St. Astvatzatzin

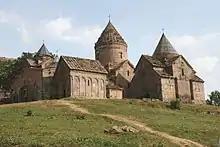
The Goshavank Monastery

The church of St Astvatzatzin (Mother of God) in Armenia is a series of small, free-standing cruciform churches and was built in 1866 and for which quite a large number of decorative parts from the already ruined cathedral was used. The entire area contains a rich presence of historical evidence, among others the remnants of building, which according to T. Tormanian are the ruins of noble residence, probably belonging to the house of Kamsarakan.